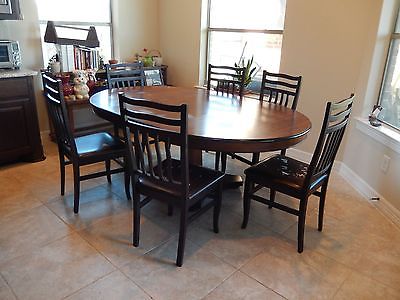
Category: table